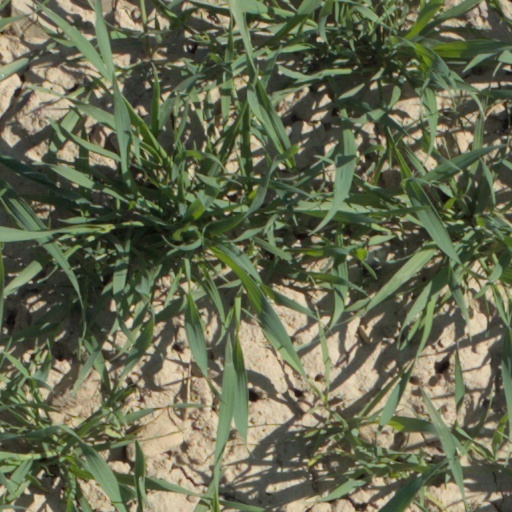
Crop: wheat